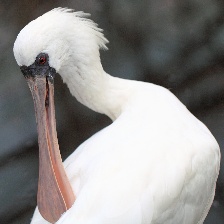
Species: BLACK FACED SPOONBILL
Scientific name: PLATALEA MINOR
ImageNet parent category: spoonbill